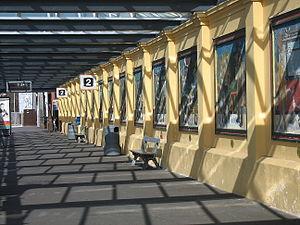
La gare de Bray Daly est une gare ferroviaire irlandaise, située à Bray, ville du comté de Wicklow dans la province de Leinster.